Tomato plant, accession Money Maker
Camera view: vertical (180 deg); turntable rotation: 30 degrees
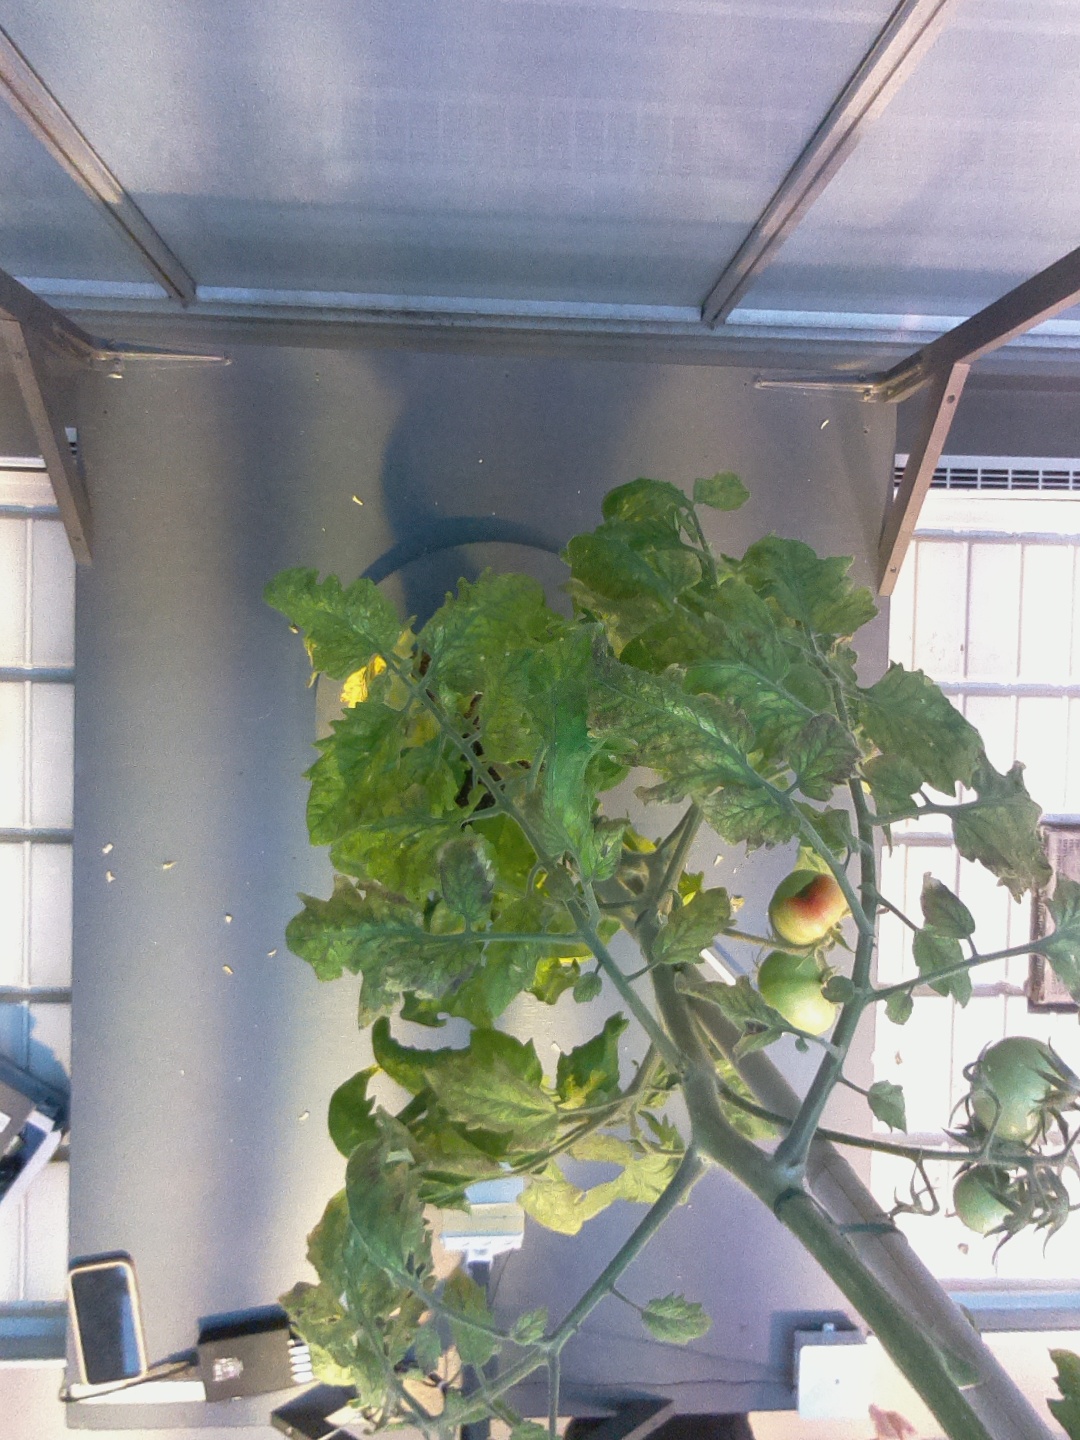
BBCH growth stage 80: fruits start showing typical ripe color (orange -> red)